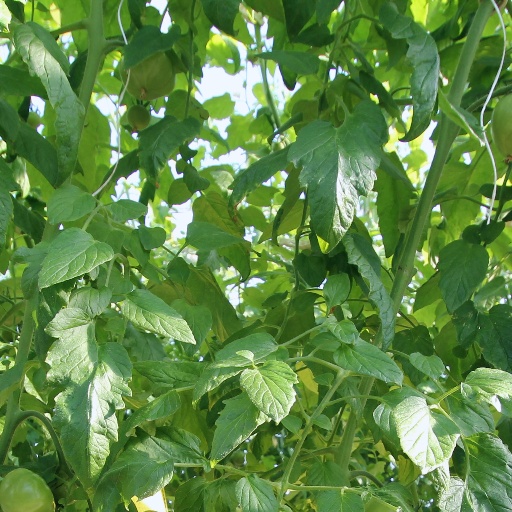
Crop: tomato